Russian ship of the line Poltava (1712)

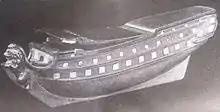
A snuffbox of 1712 supposedly made in the form of "Poltava" (Hermitage Museum).

By its dimensions "Poltava" was a fourth-rate line ship: its deck length was , the width without shell was and the depth of hold was . The ship looked much bigger with all its overhangs and the shell. The displacement of "Poltava" is not known and is estimated at 1100–1200 tonnes.